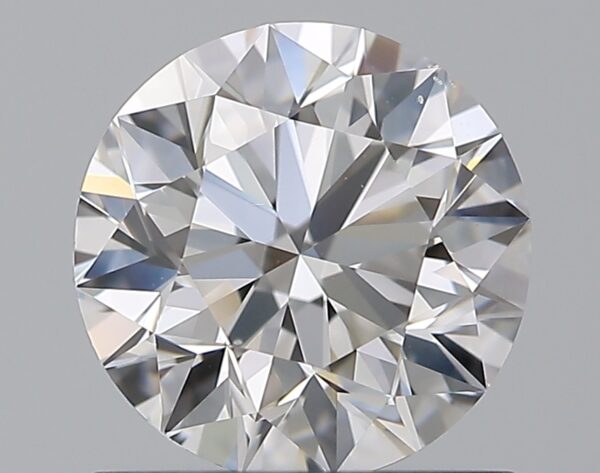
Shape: round
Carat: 1
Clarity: VS2
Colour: D
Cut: EX
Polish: EX
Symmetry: EX
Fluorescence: N
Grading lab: GIA
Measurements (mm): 6.31 x 6.35 x 4